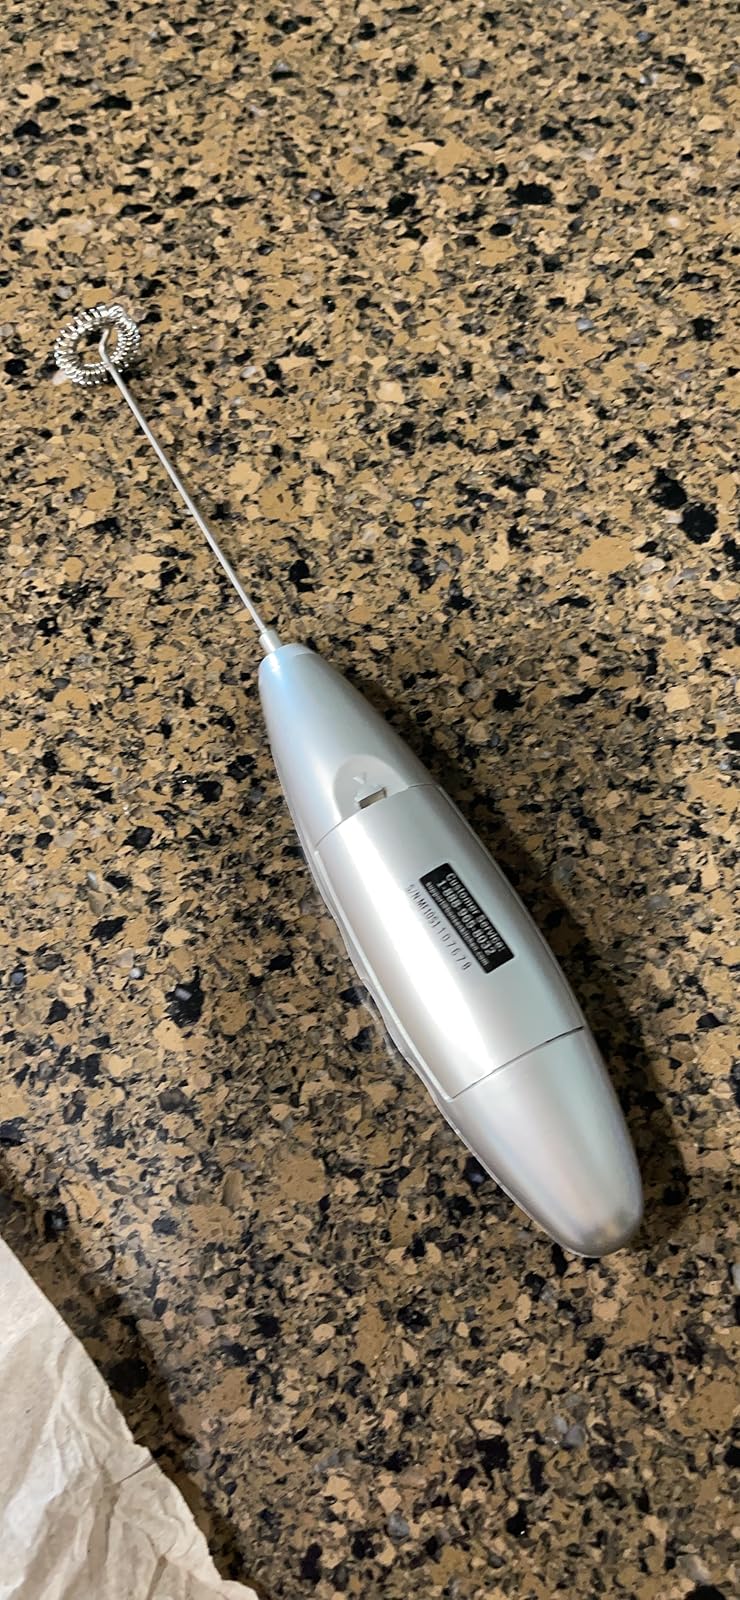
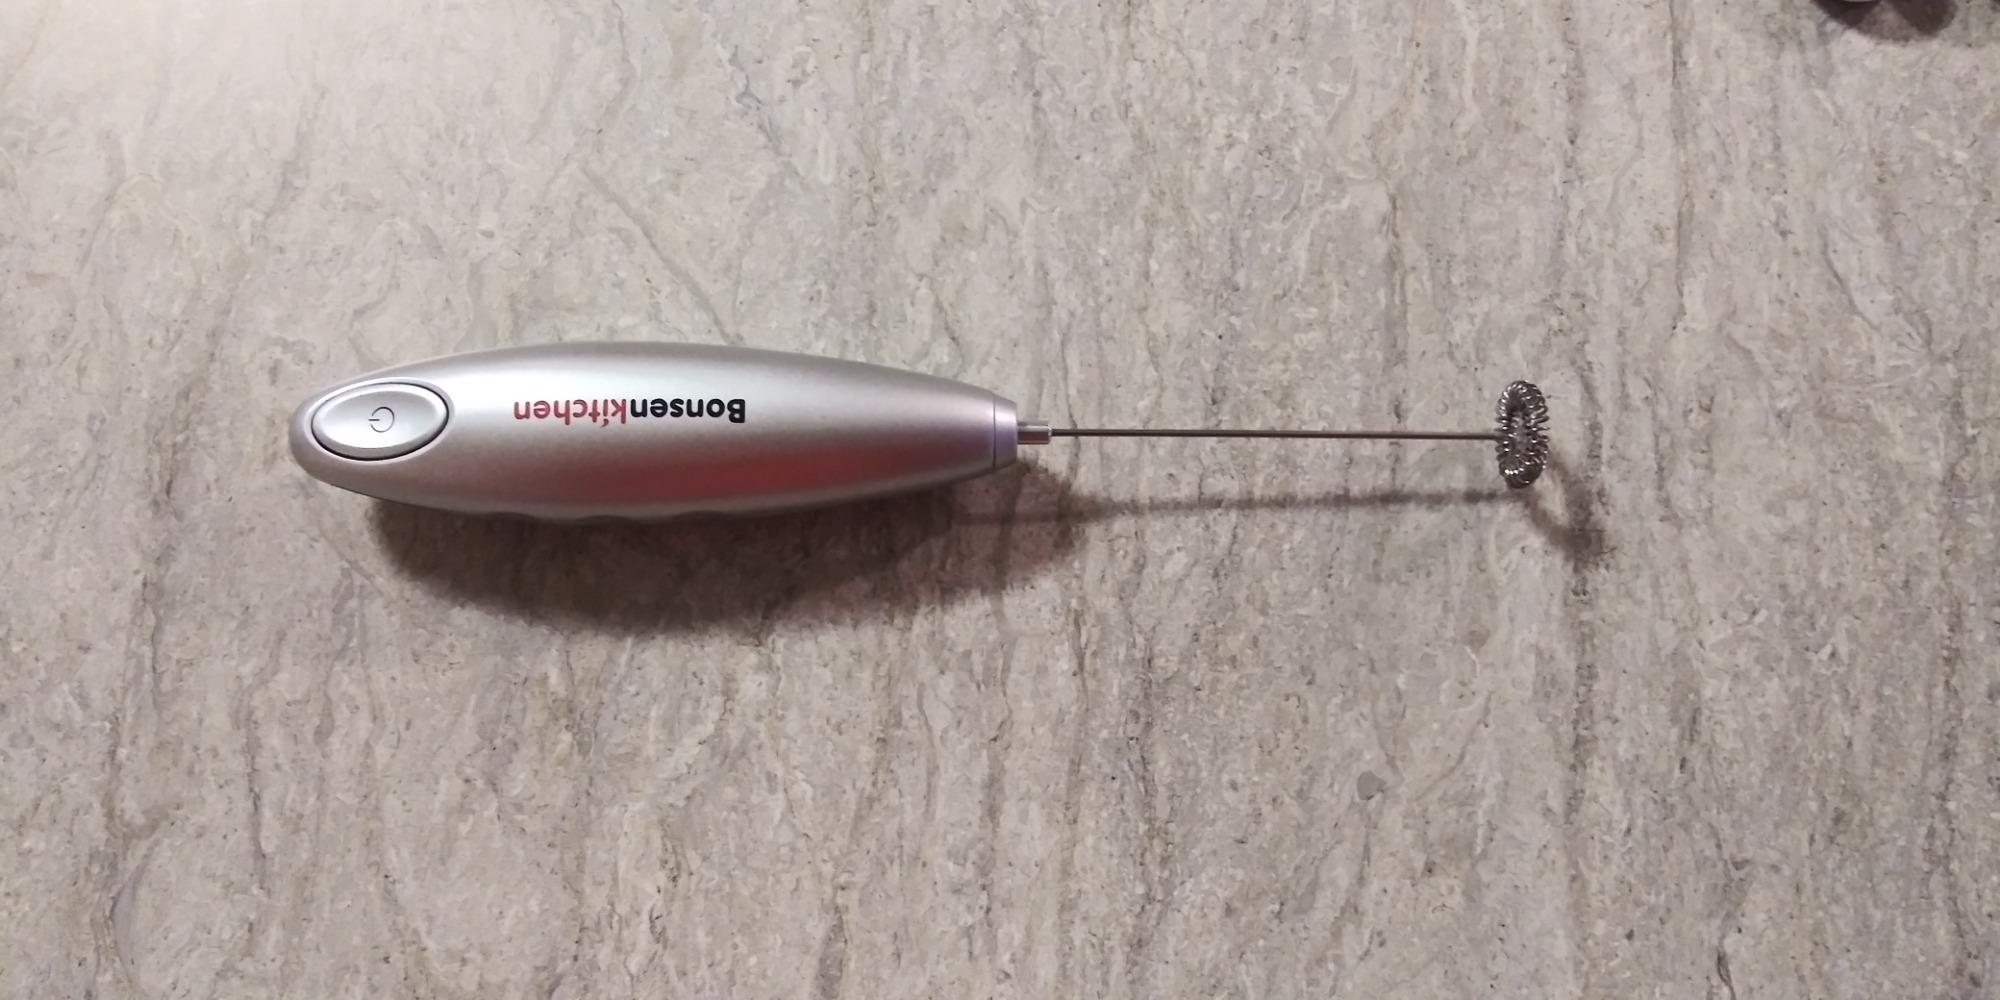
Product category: items_mixer
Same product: yes